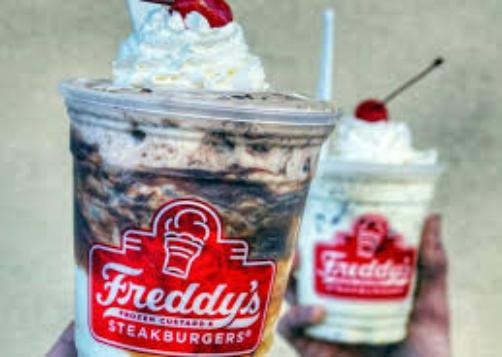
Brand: Freddy's Frozen Custard & Steakburgers
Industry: Food